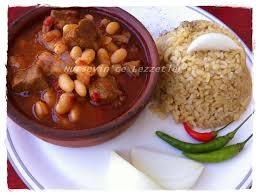
Yemek: kuru_fasulye